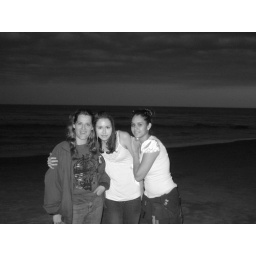
&amp;quot;she walks along the sand, where the ocean meets the land like she's walking on a wire in the circus...&amp;quot;